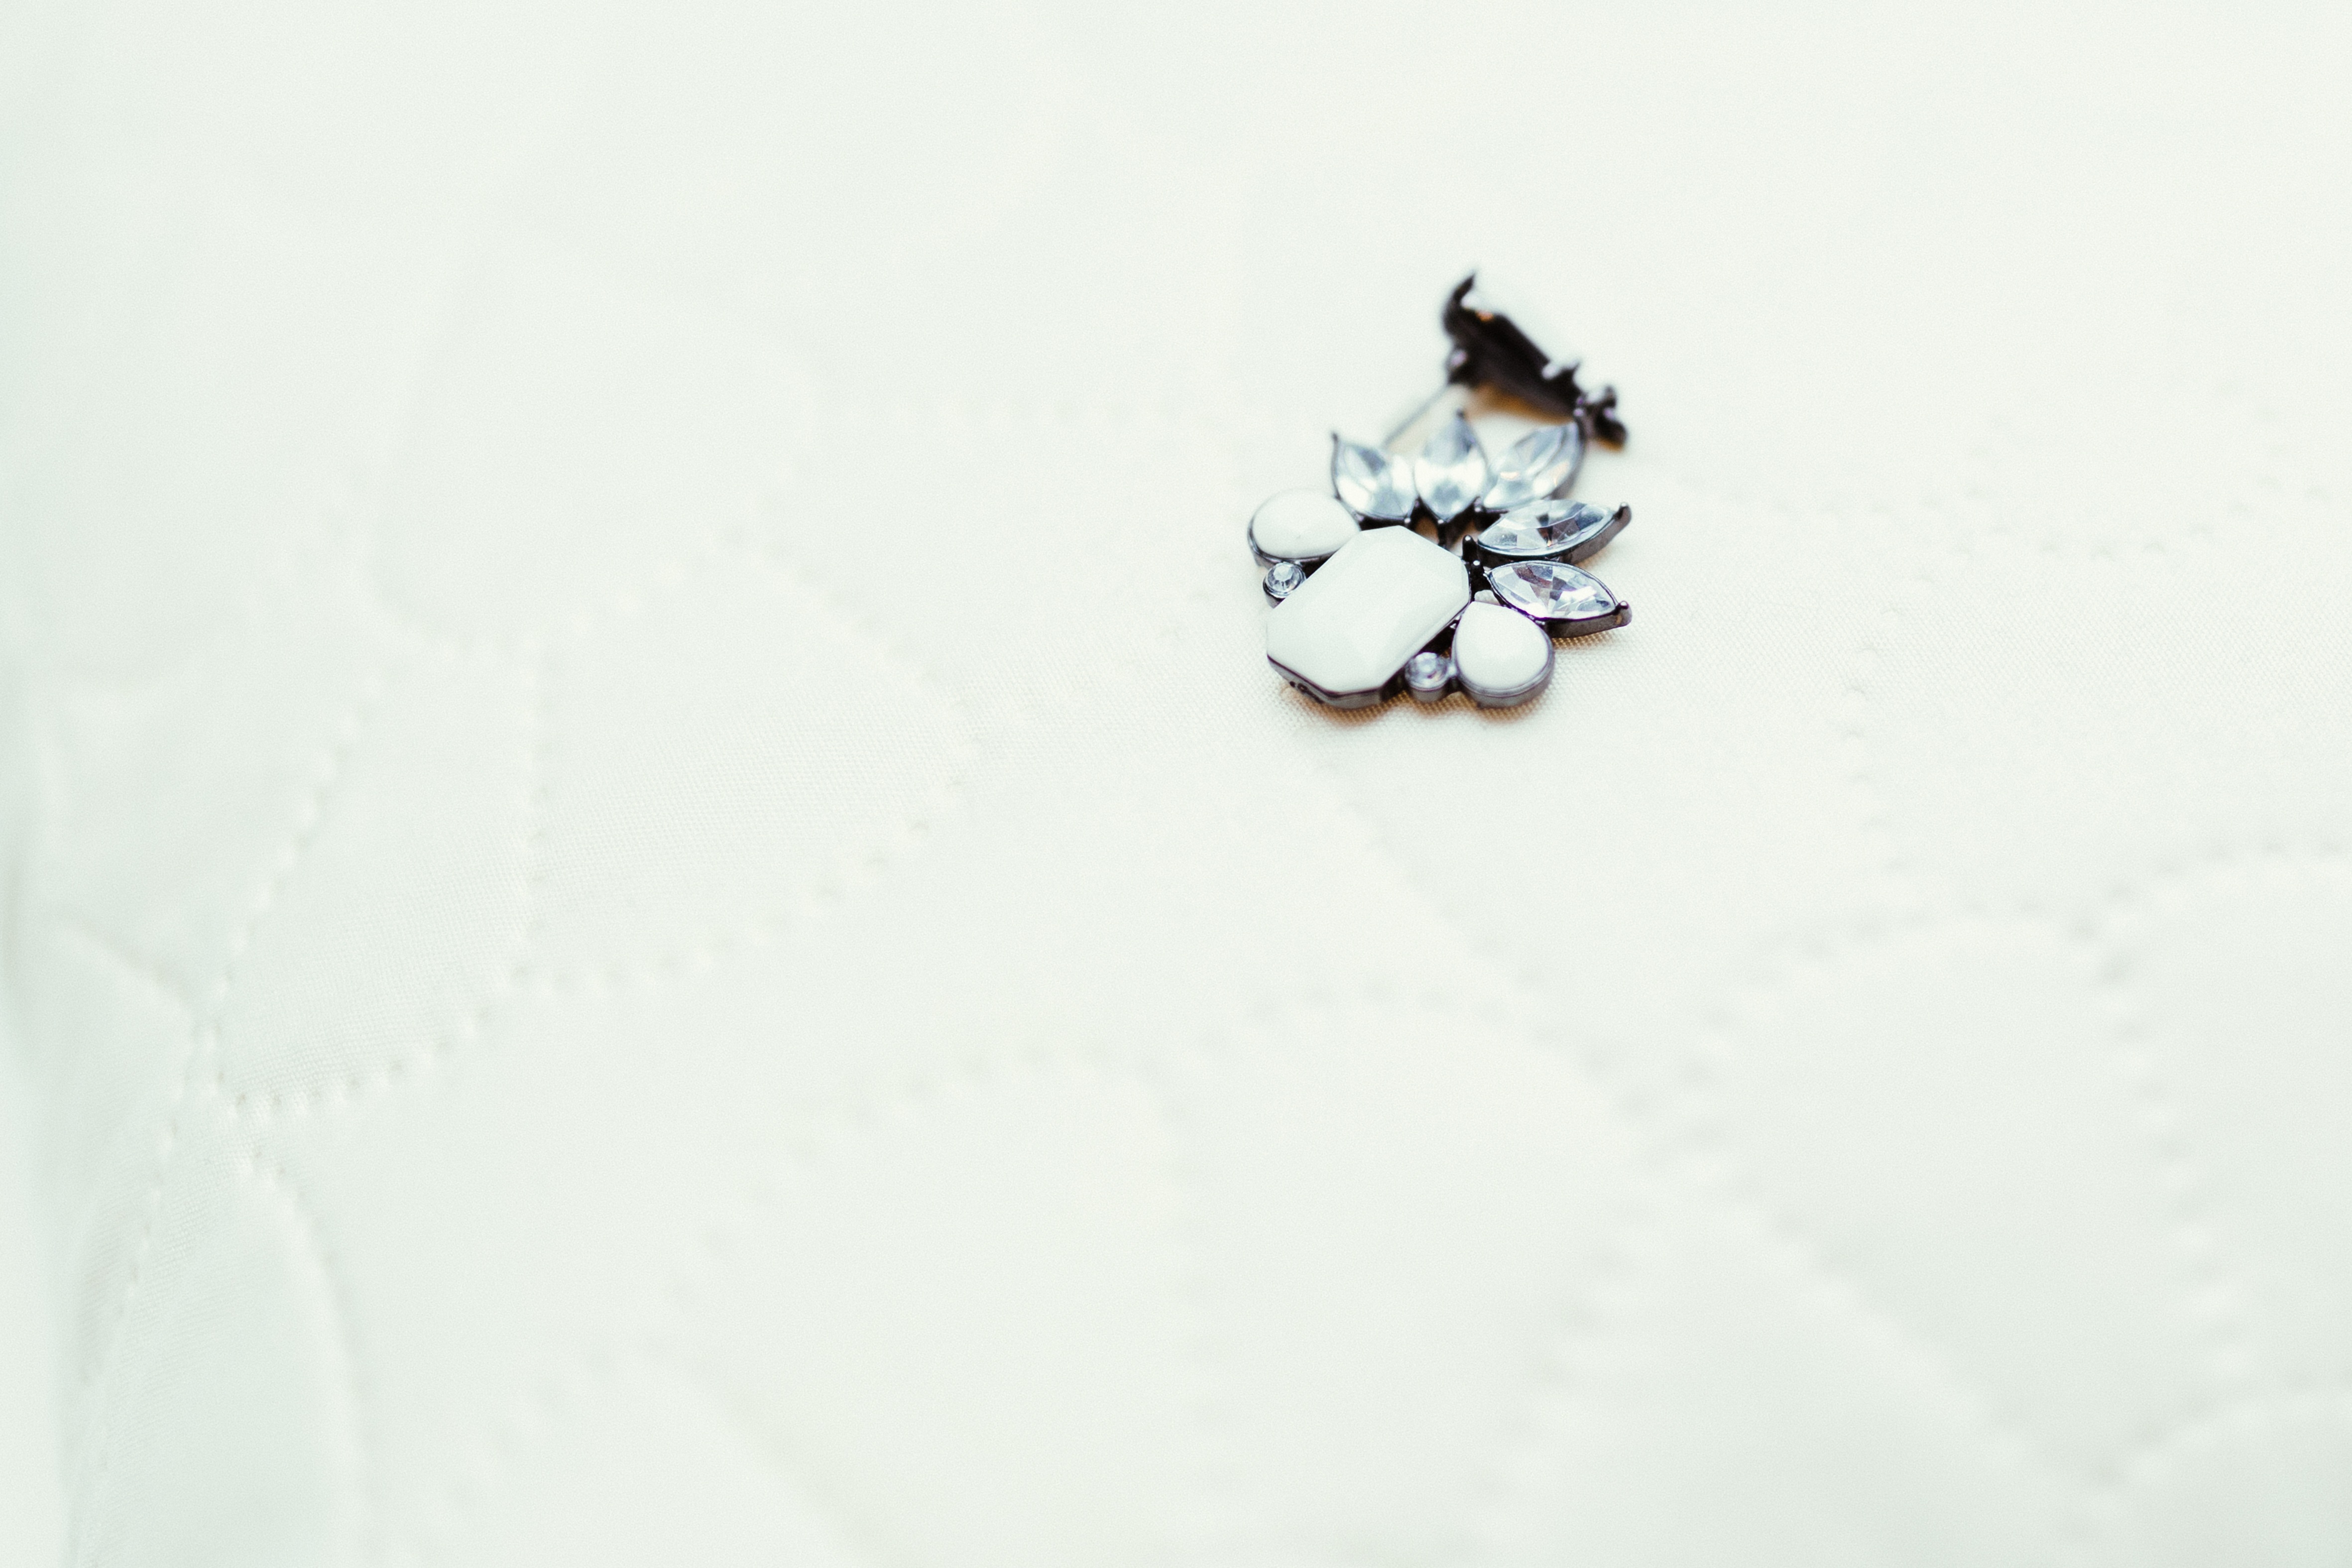
hand, girl, white, ring, stone, female, finger, shine, romantic, fashion, ear, sparkle, jewellery, luxury, gold, bright, earrings, accessories, expensive, diamond, shiny, elegance, glamour, gemstone, gems, luxurious, precious, wealthy, bijouterie, locket, earing, fashion accessory, diamond jewelry